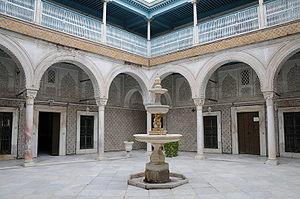
Patio de Dar Ben Abdallah, Médina de Tunis
La 3ᵉ session du Comité du patrimoine mondial a eu lieu du 22 octobre 1979 au 26 octobre 1979 à Louxor, en Égypte.
La liste du patrimoine mondial en Tunisie compte huit éléments : sept sont listés en tant que sites culturels, un en tant que site naturel. Seuls sept des 24 gouvernorats tunisiens sont représentés, le gouvernorat de Tunis abritant deux des sites.
La médina de Tunis est une médina tunisienne, cœur historique de Tunis, inscrite depuis 1979 au patrimoine mondial de l'Unesco.
Tunis est la ville la plus peuplée et la capitale de la Tunisie. Elle est aussi le chef-lieu du gouvernorat du même nom depuis sa création en 1956. Située au nord du pays, au fond du golfe de Tunis dont elle est séparée par le lac de Tunis, la cité s'étend sur la plaine côtière et les collines avoisinantes. Son cœur historique est la médina, inscrite au patrimoine mondial de l'Unesco.